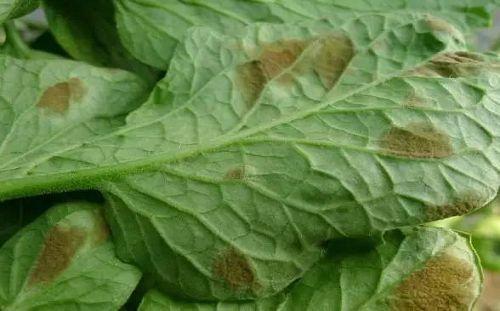
Plant: Tomato
Disease: tomato leaf mold